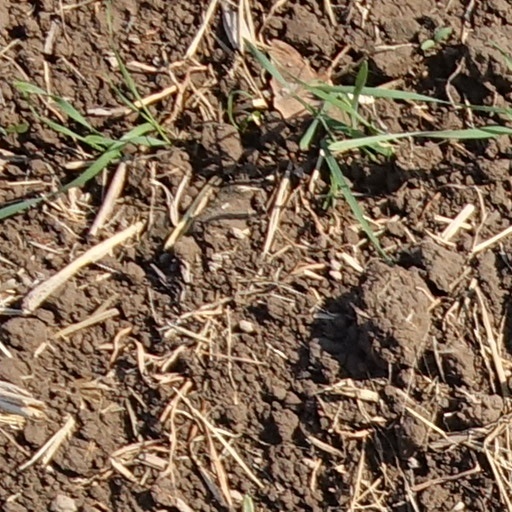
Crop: wheat